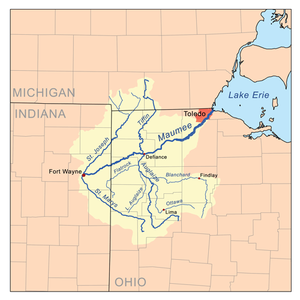
La rivière Maumee, est une rivière des États-Unis longue de 209 kilomètres qui se jette dans le lac Érié à Toledo.
La rivière de Sainte-Marie, est une rivière des États-Unis longue de 159 kilomètres située dans les États de l'Ohio et de l'Indiana.
La présidence de George Washington débuta le 30 avril 1789, date de l'investiture de George Washington en tant que 1ᵉʳ président des États-Unis, et prit fin le 4 mars 1797. Washington entra en fonction après l'élection présidentielle de 1789, lors de laquelle il fut élu à l'unanimité. Il fut une nouvelle fois réélu à l'unanimité en 1792 et décida de se retirer après son second mandat. Il fut remplacé par son vice-président, le fédéraliste John Adams.
La rivière Saint-Joseph est un affluent de la rivière Maumee, approximativement 160 kilomètres de longueur, dans le sud du Michigan, le nord-ouest de l'Ohio, et le nord-est de l'Indiana, aux États-Unis. Elle vidange une région cultivatrice principalement rurale dans la ligne de partage du lac Érié.